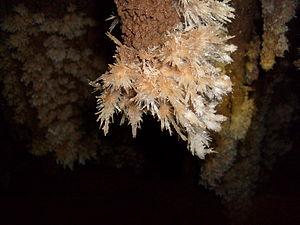
Photo d'une Aragonite - Grottes de Presque - Saint-Médard de Presque.
Les grottes de Presque sont un ensemble de grottes situées à Saint-Médard-de-Presque dans le Lot.